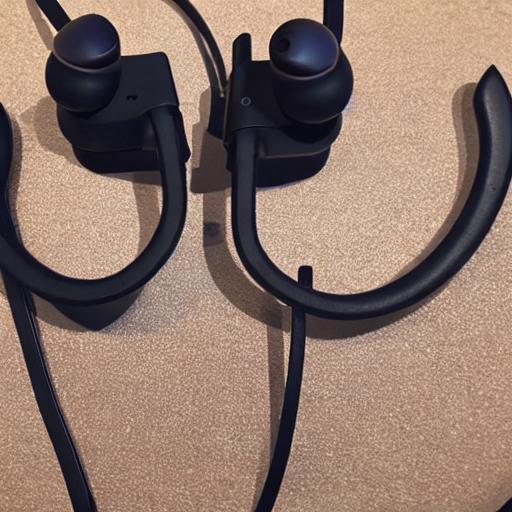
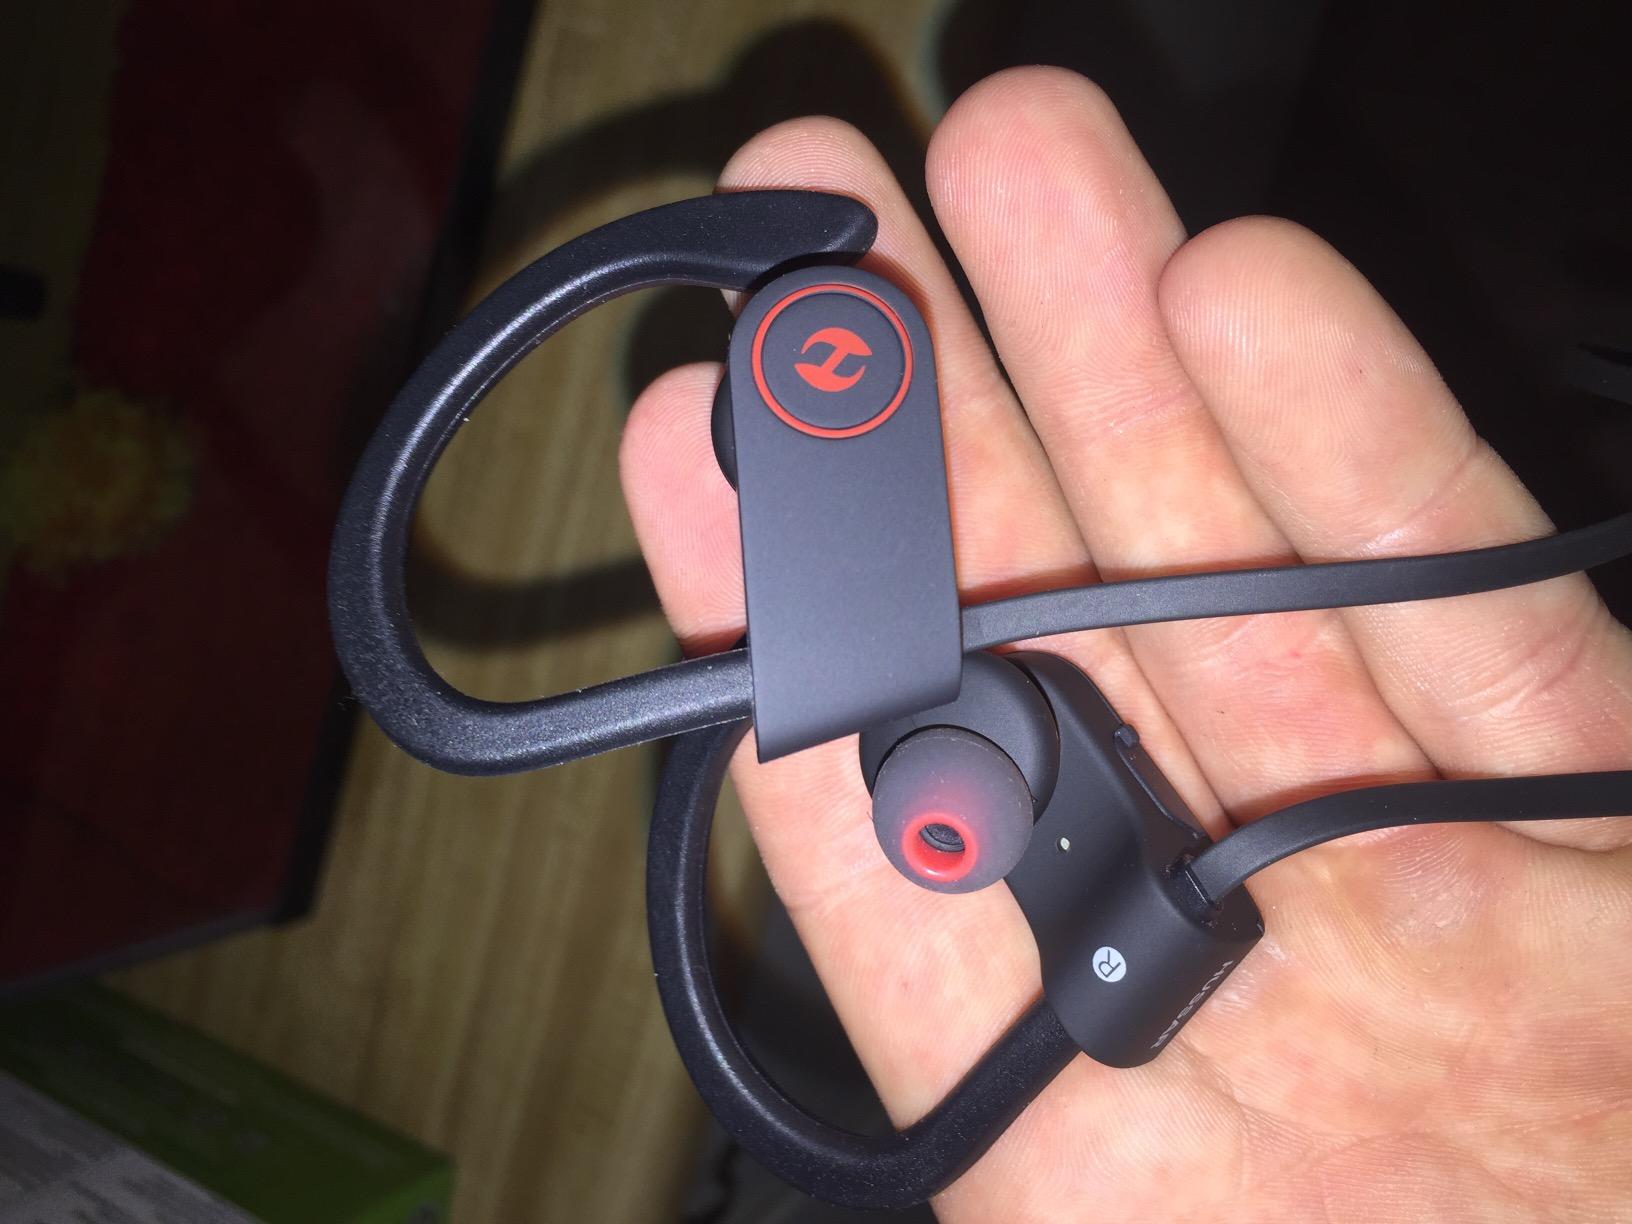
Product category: headphones
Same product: no